Joseph McCarthy

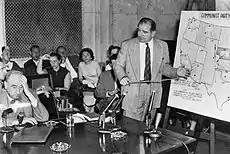
Joseph N. Welch (left) being questioned by Senator McCarthy, June 9, 1954.

The most famous incident in the hearings was an exchange between McCarthy and the army's chief legal representative, Joseph Nye Welch. On June 9, 1954, the 30th day of the hearings, Welch challenged Roy Cohn to provide U.S. Attorney General Herbert Brownell Jr. with McCarthy's list of 130 Communists or subversives in defense plants "before the sun goes down". McCarthy stepped in and said that if Welch was so concerned about persons aiding the Communist Party, he should check on a man in his Boston law office named Fred Fisher, who had once belonged to the National Lawyers Guild, a progressive lawyers' association.